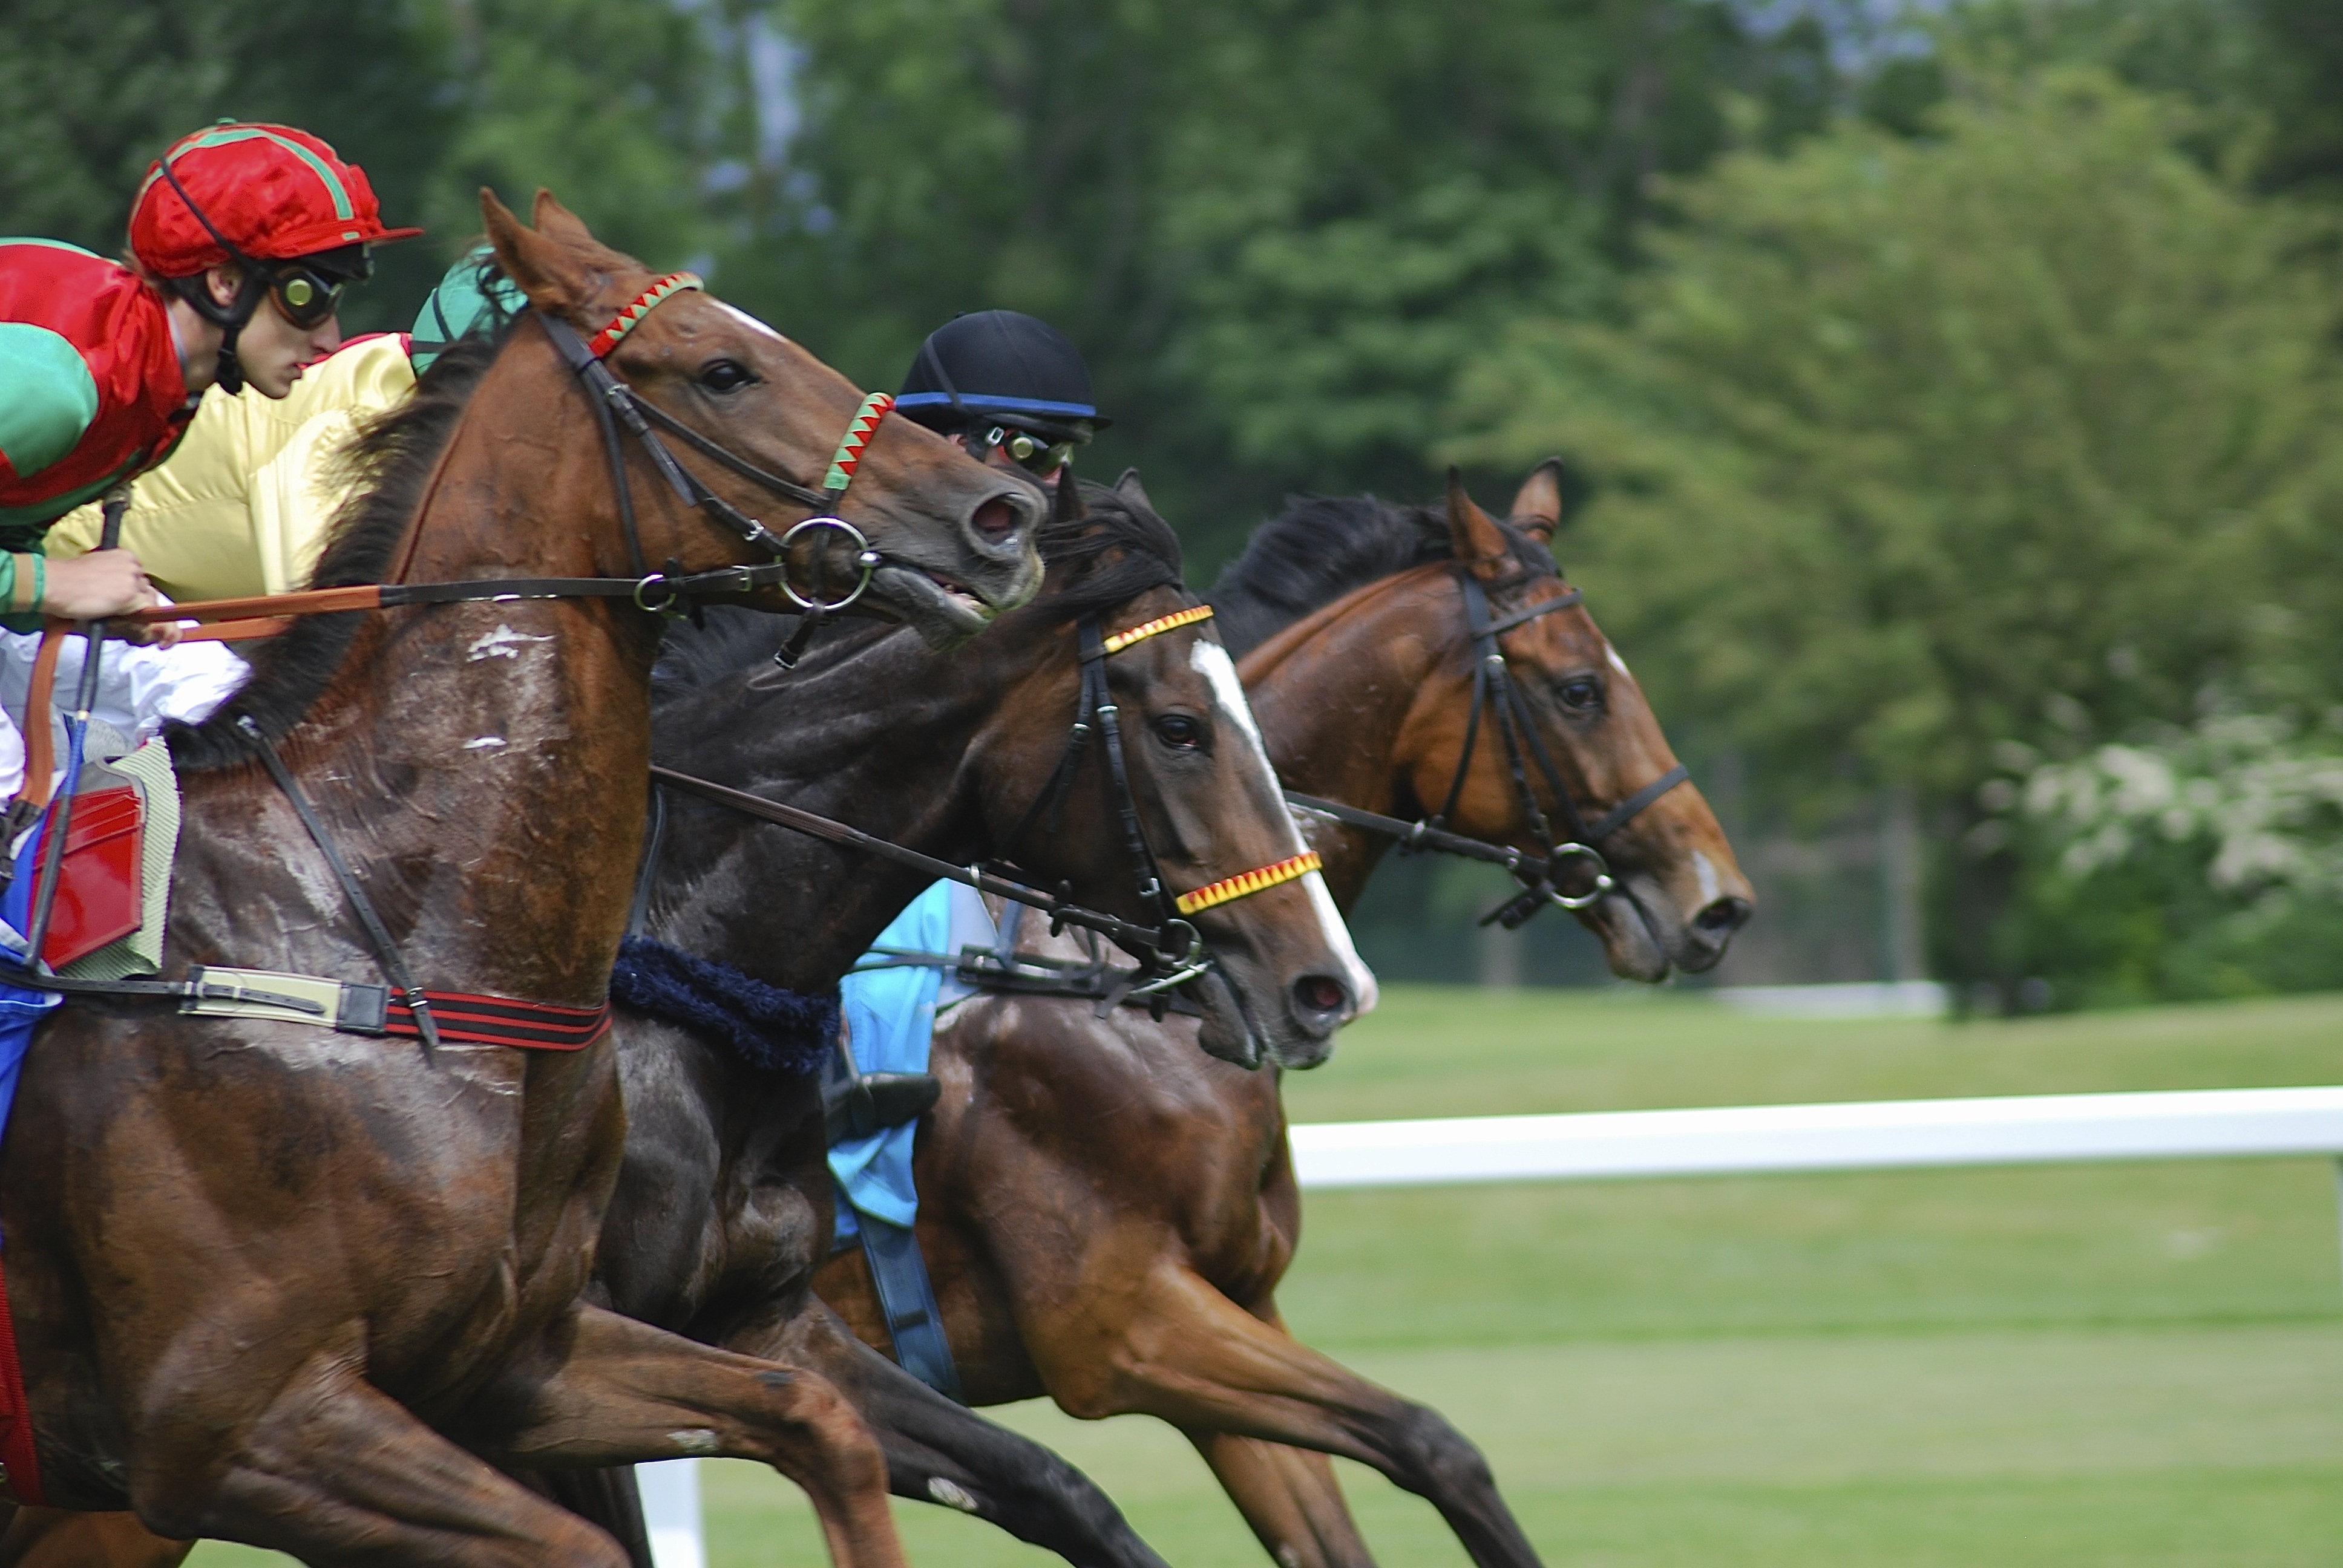
sport, horse, horses, sports, racing, mare, jockey, racecourse, gallop, equestrianism, horse racing, eventing, horse like mammal, horse harness, animal sports, english riding, equestrian sport, endurance riding, horse trainer, strained, riem